Bawean

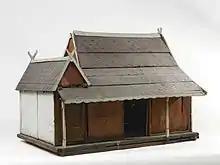
Model of a traditional Bawean home

The high migration hinders accurate count of the number of people living on the island. In 2009, the number of residents was 74,319, of which at least 26,000 were living abroad – in Malaysia, Singapore and, to a lesser extent, in Java and other areas in Indonesia. The southern coast of the island is most densely populated with more than half of the islanders living in the city of Sangkapura.